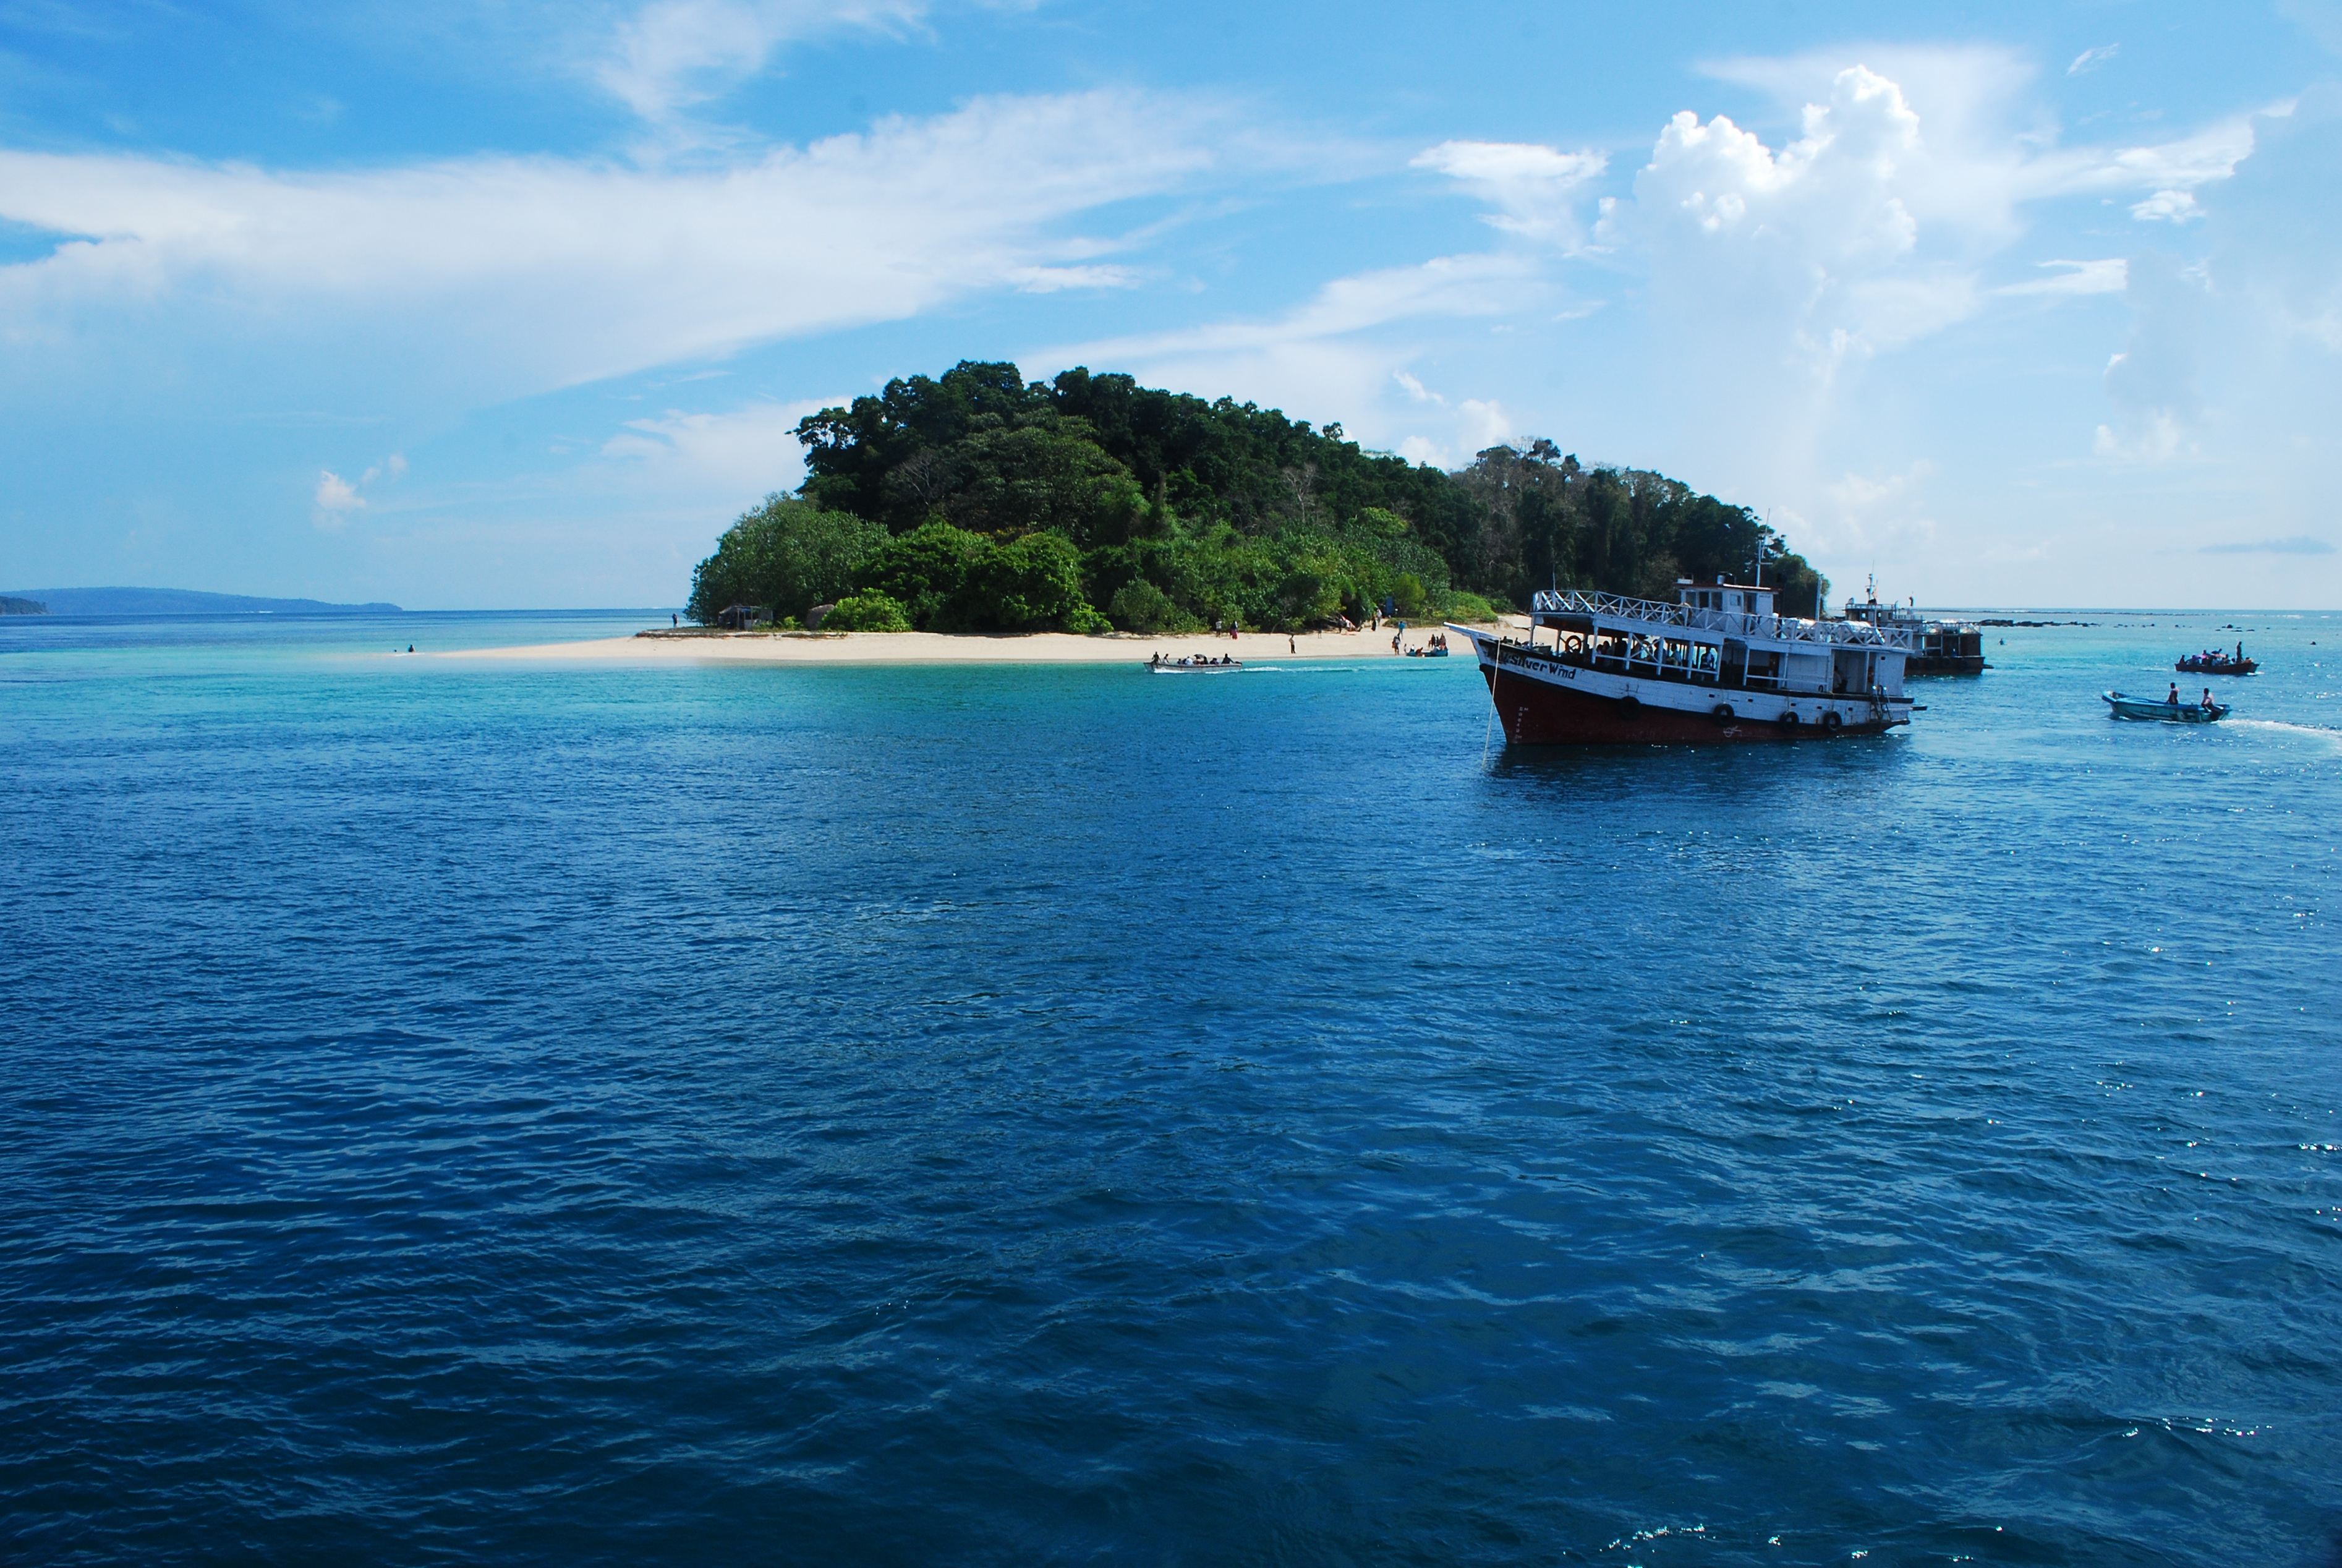
sea, body of water, ocean, coastal and oceanic landforms, island, tropics, sky, bight, islet, coast, water, calm, caribbean, horizon, waterway, boat, bay, archipelago, vehicle, vacation, tourism, lagoon, promontory, cay, water transportation, sound